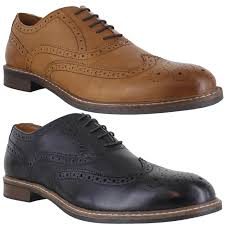
Label: Brogue